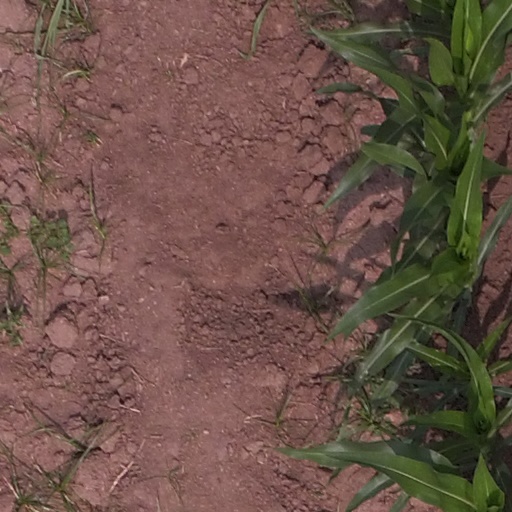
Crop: maize; corn